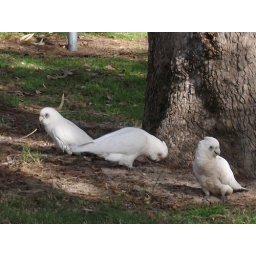
We get alot of these white cockatoo,s around the lake eating the nuts of the sheoak tree's.